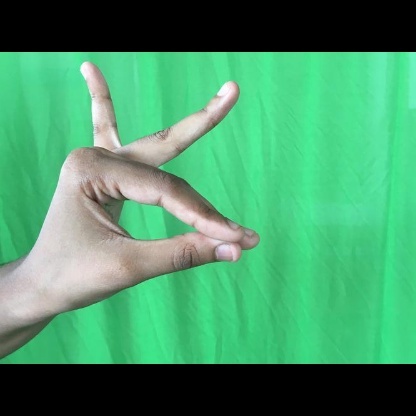
Mudra: Katakamukha